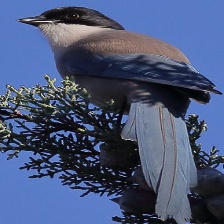
Species: IBERIAN MAGPIE
Scientific name: CYANOPICA COOKI
ImageNet parent category: magpie